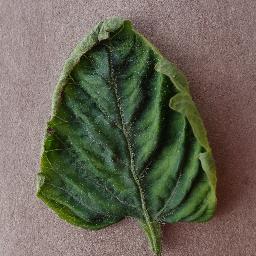
Label: Tomato___Tomato_Yellow_Leaf_Curl_Virus